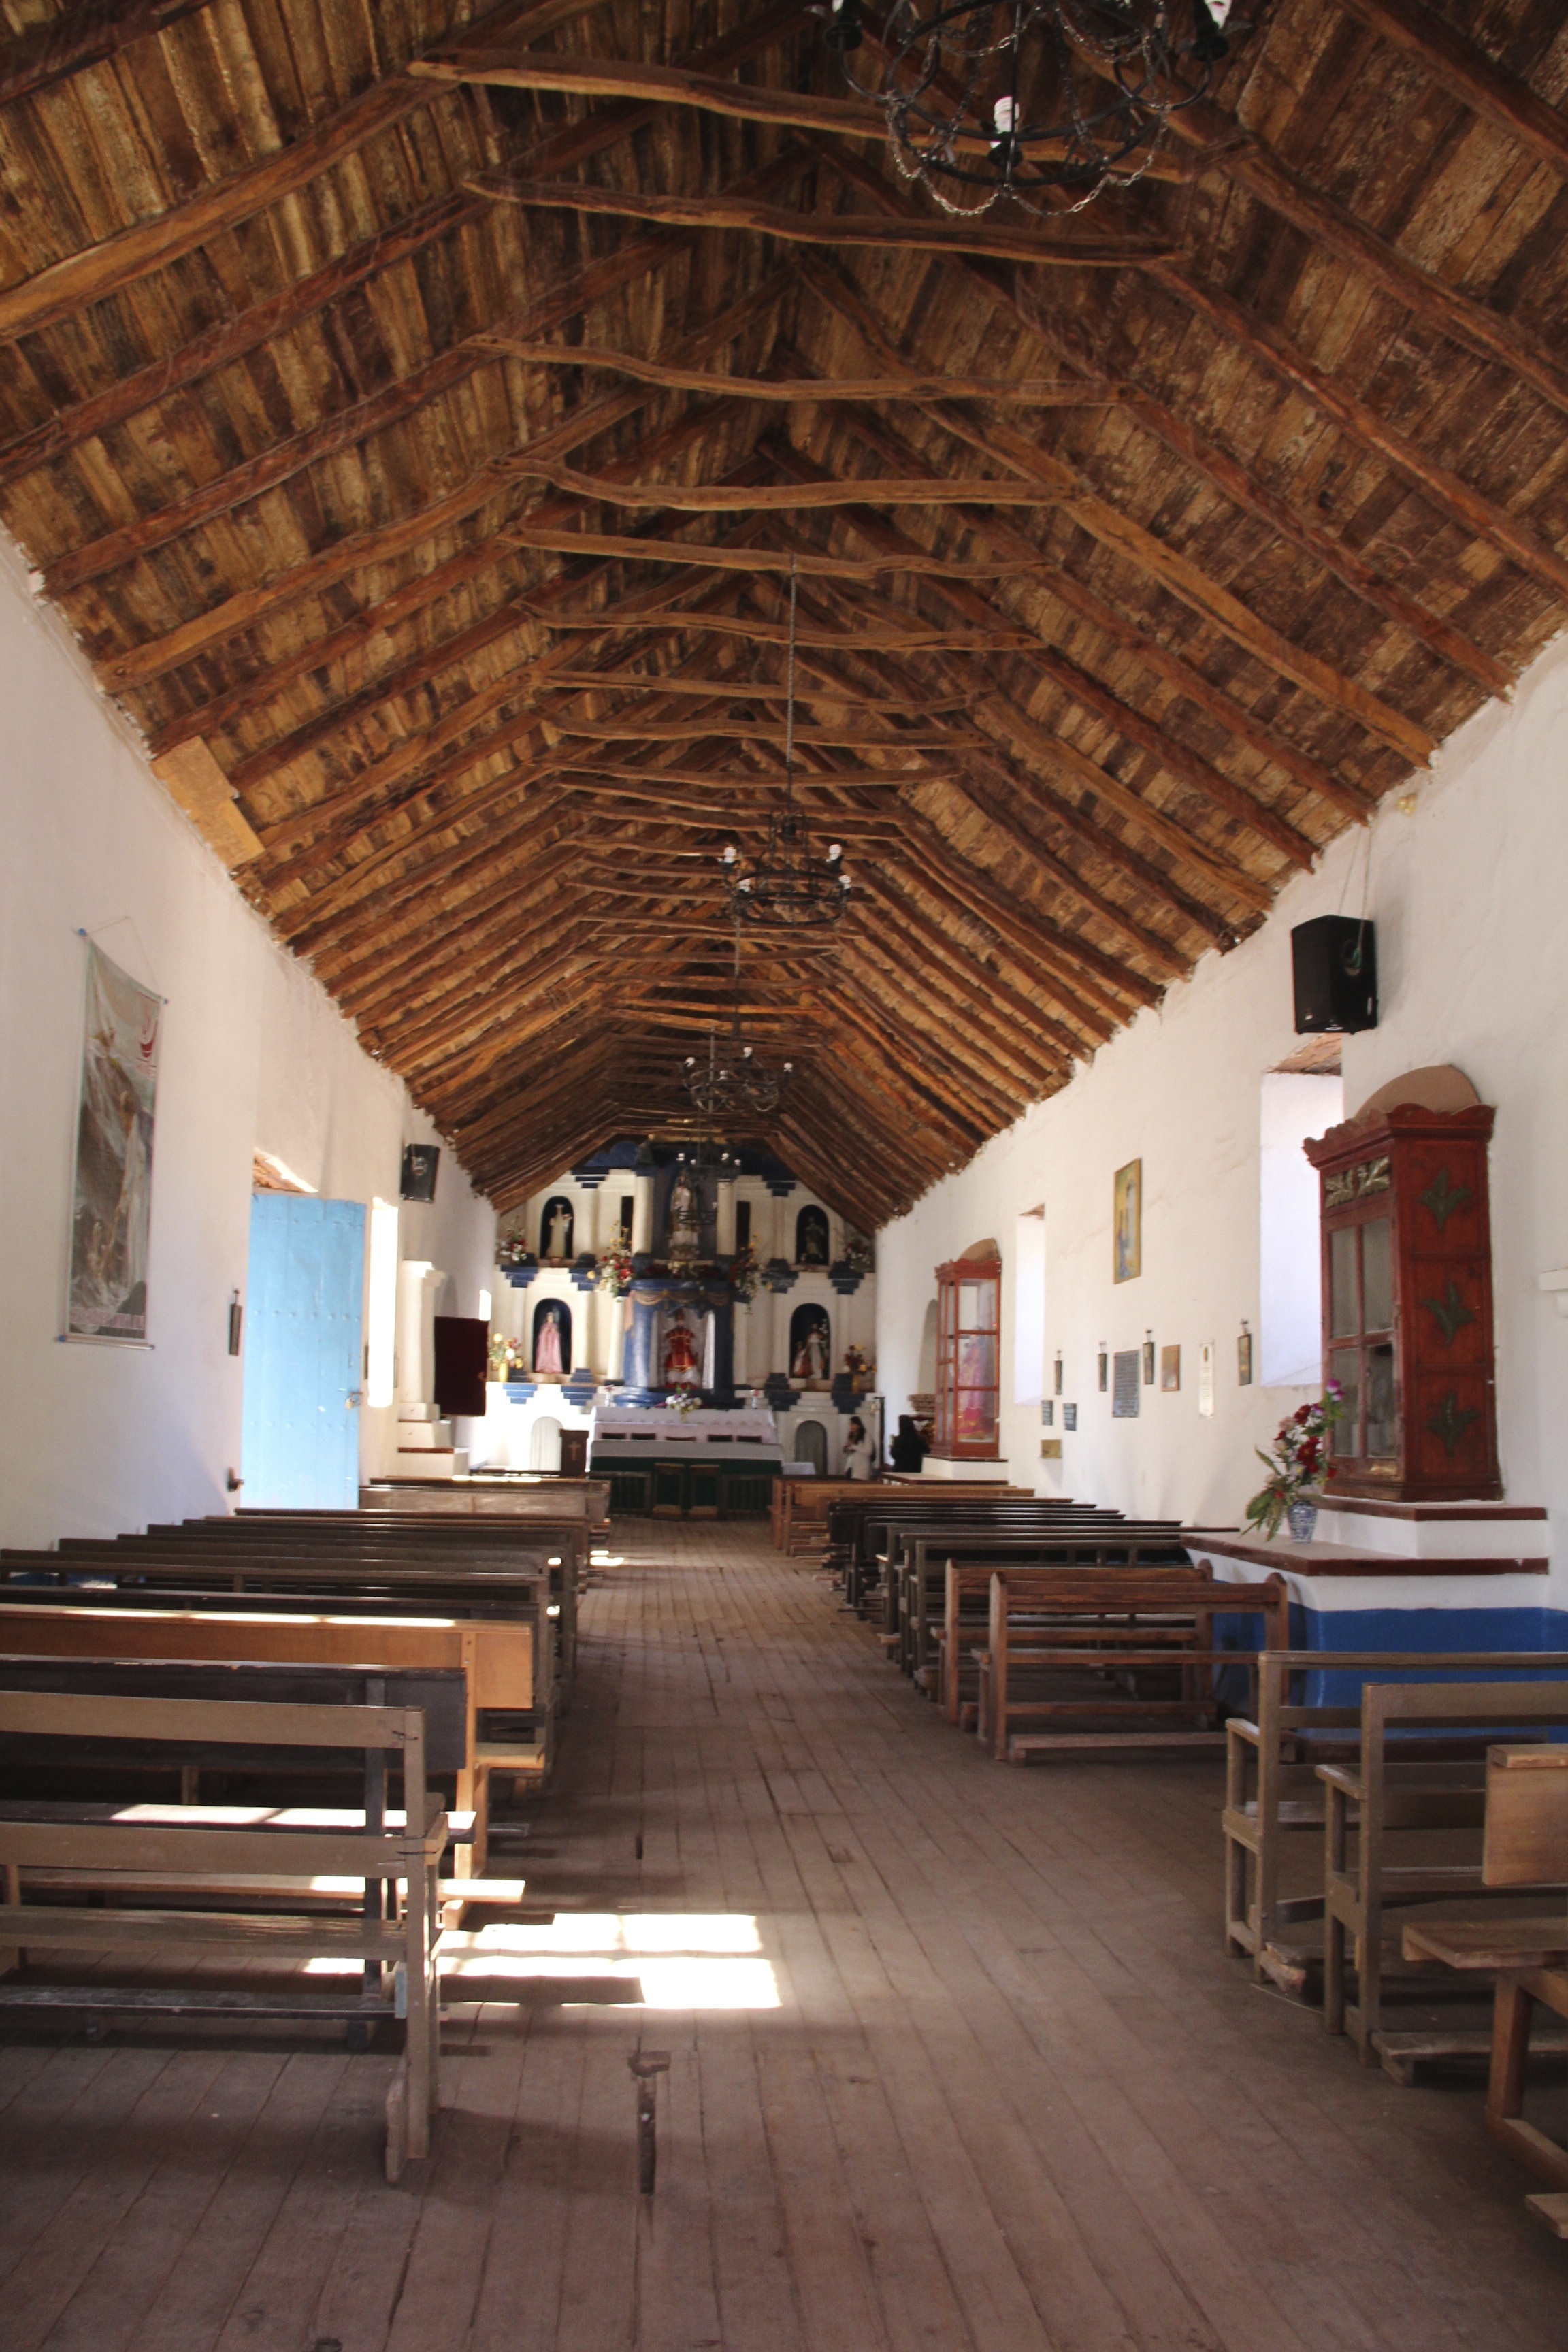
architecture, wood, house, floor, building, barn, ceiling, hall, church, chapel, room, interior design, inside, farmhouse, picturesque, tourist attraction, estate, log cabin, san pedro de atacama, northern chile, aymara